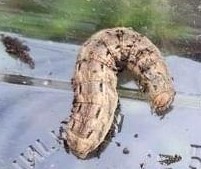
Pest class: cutworms